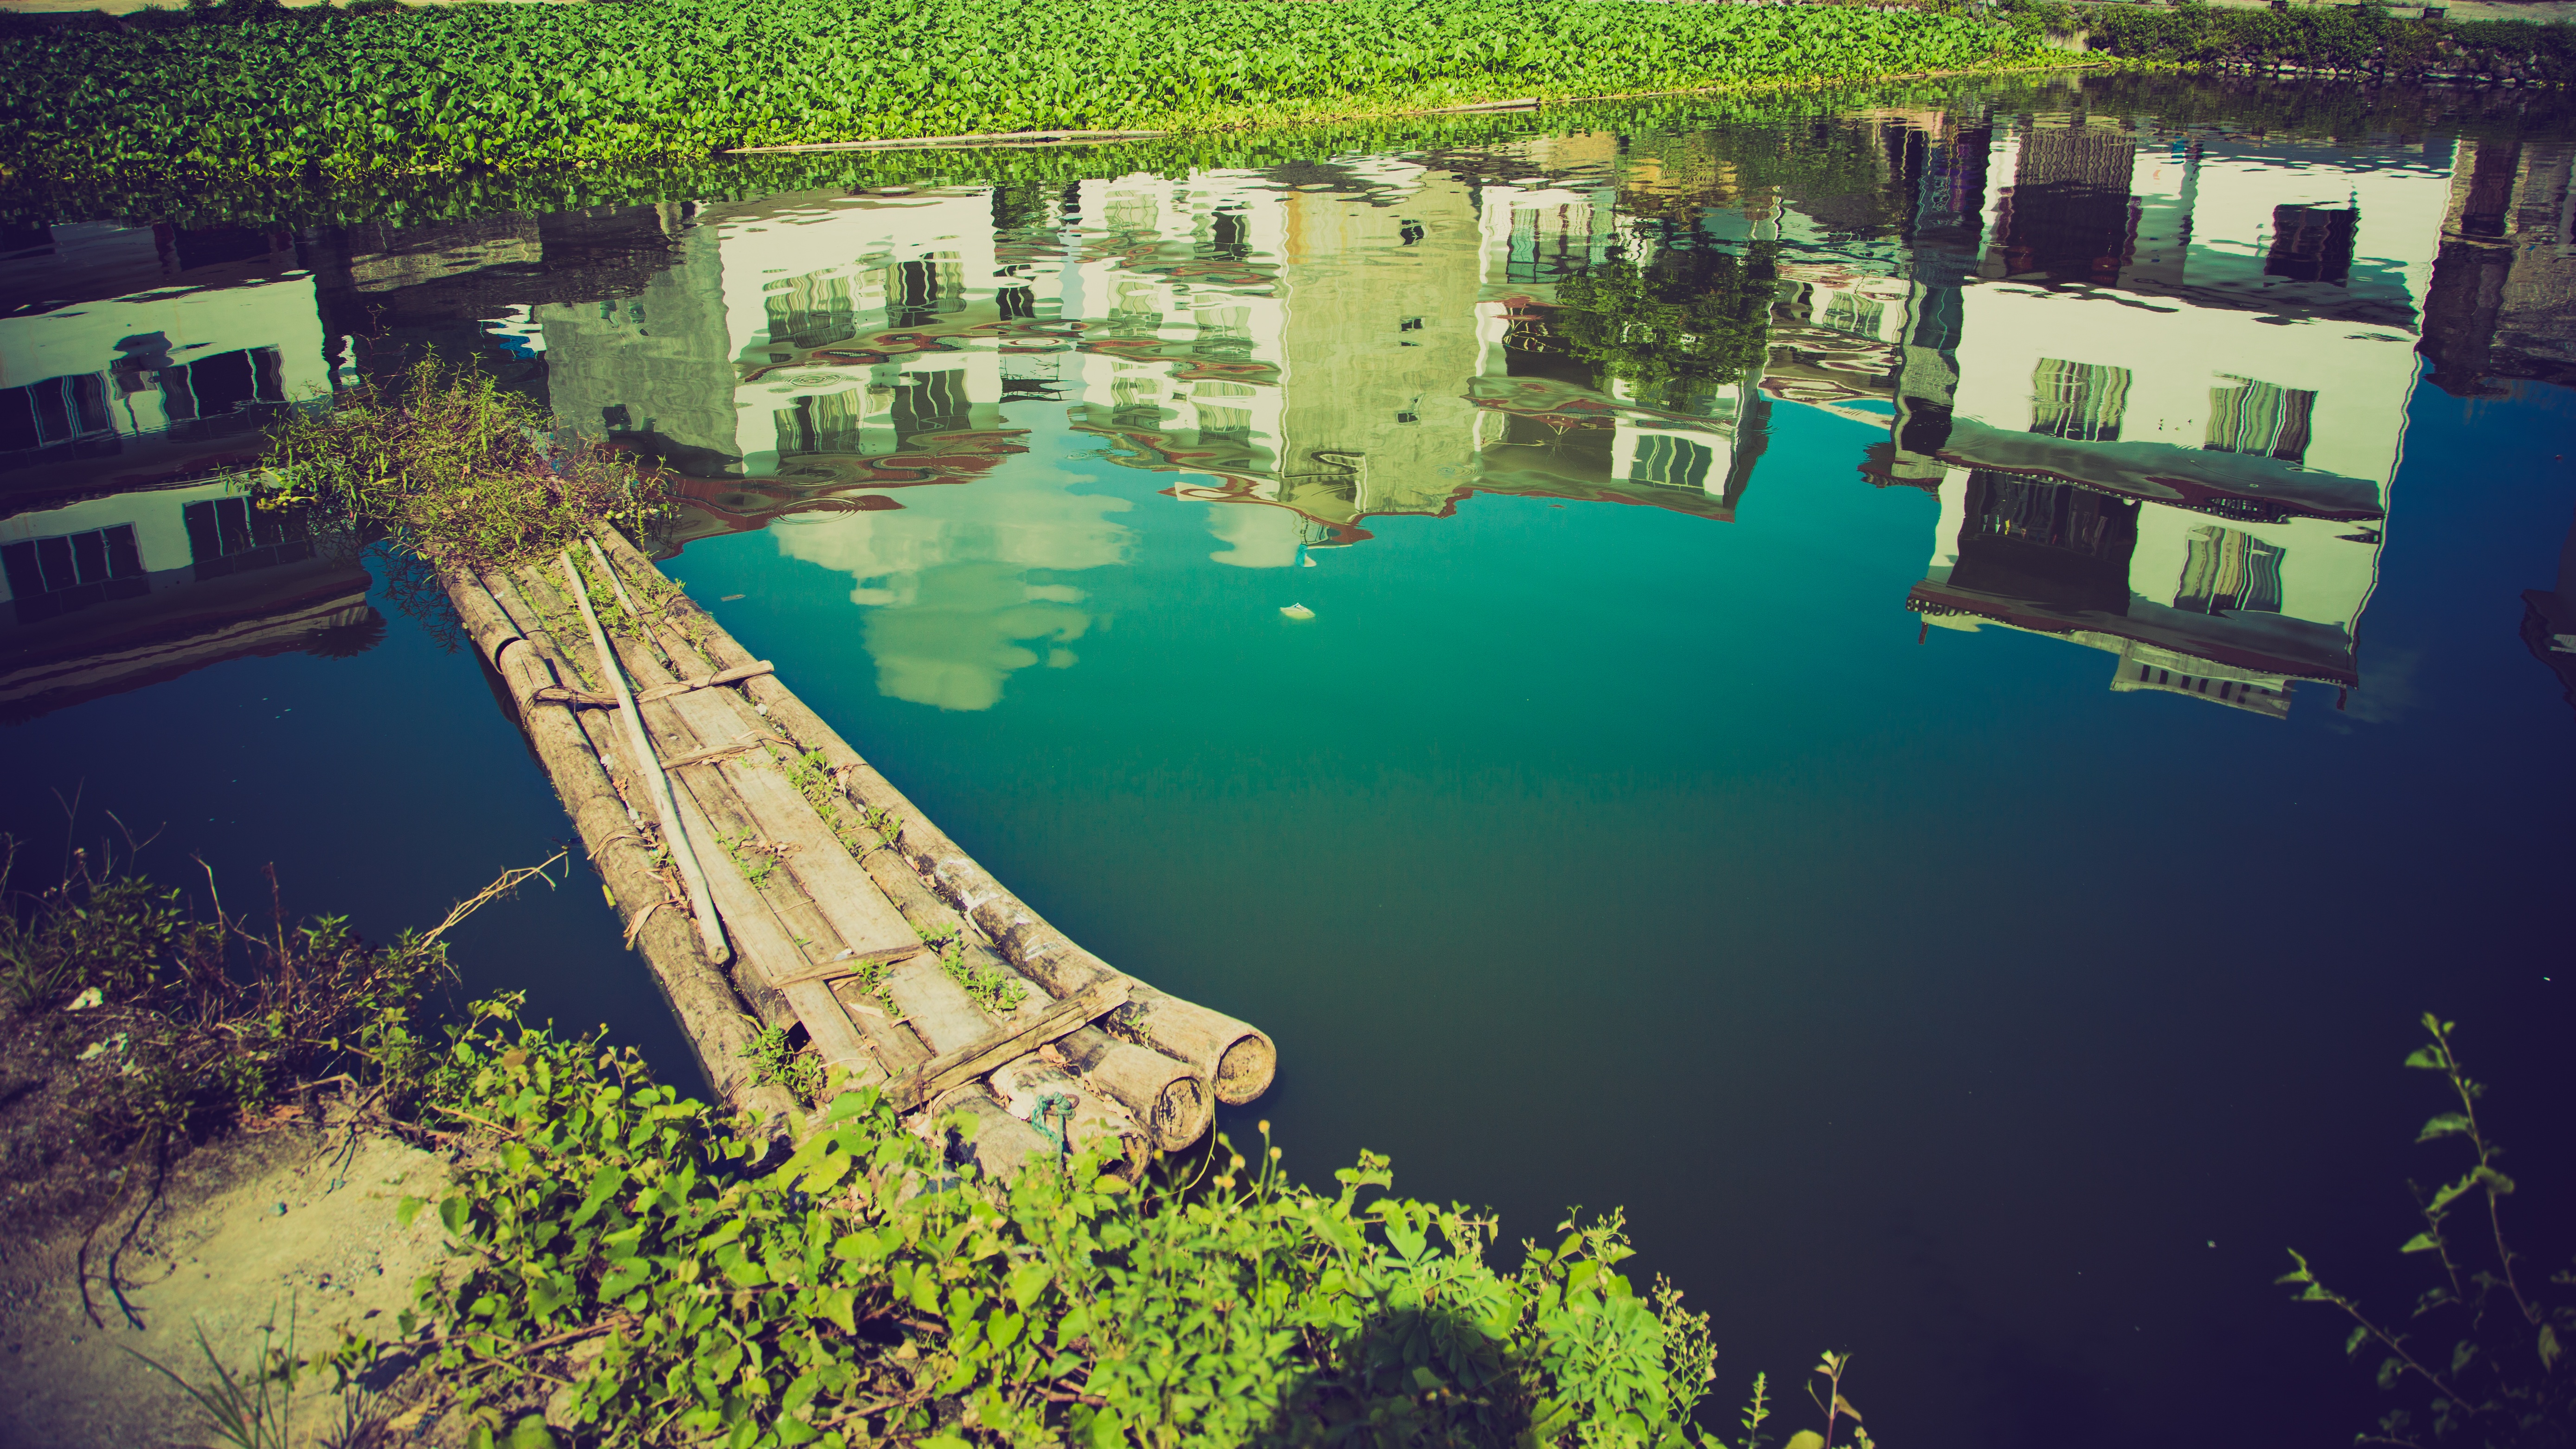
river, reflection, reservoir, waterway, estate, aerial photography